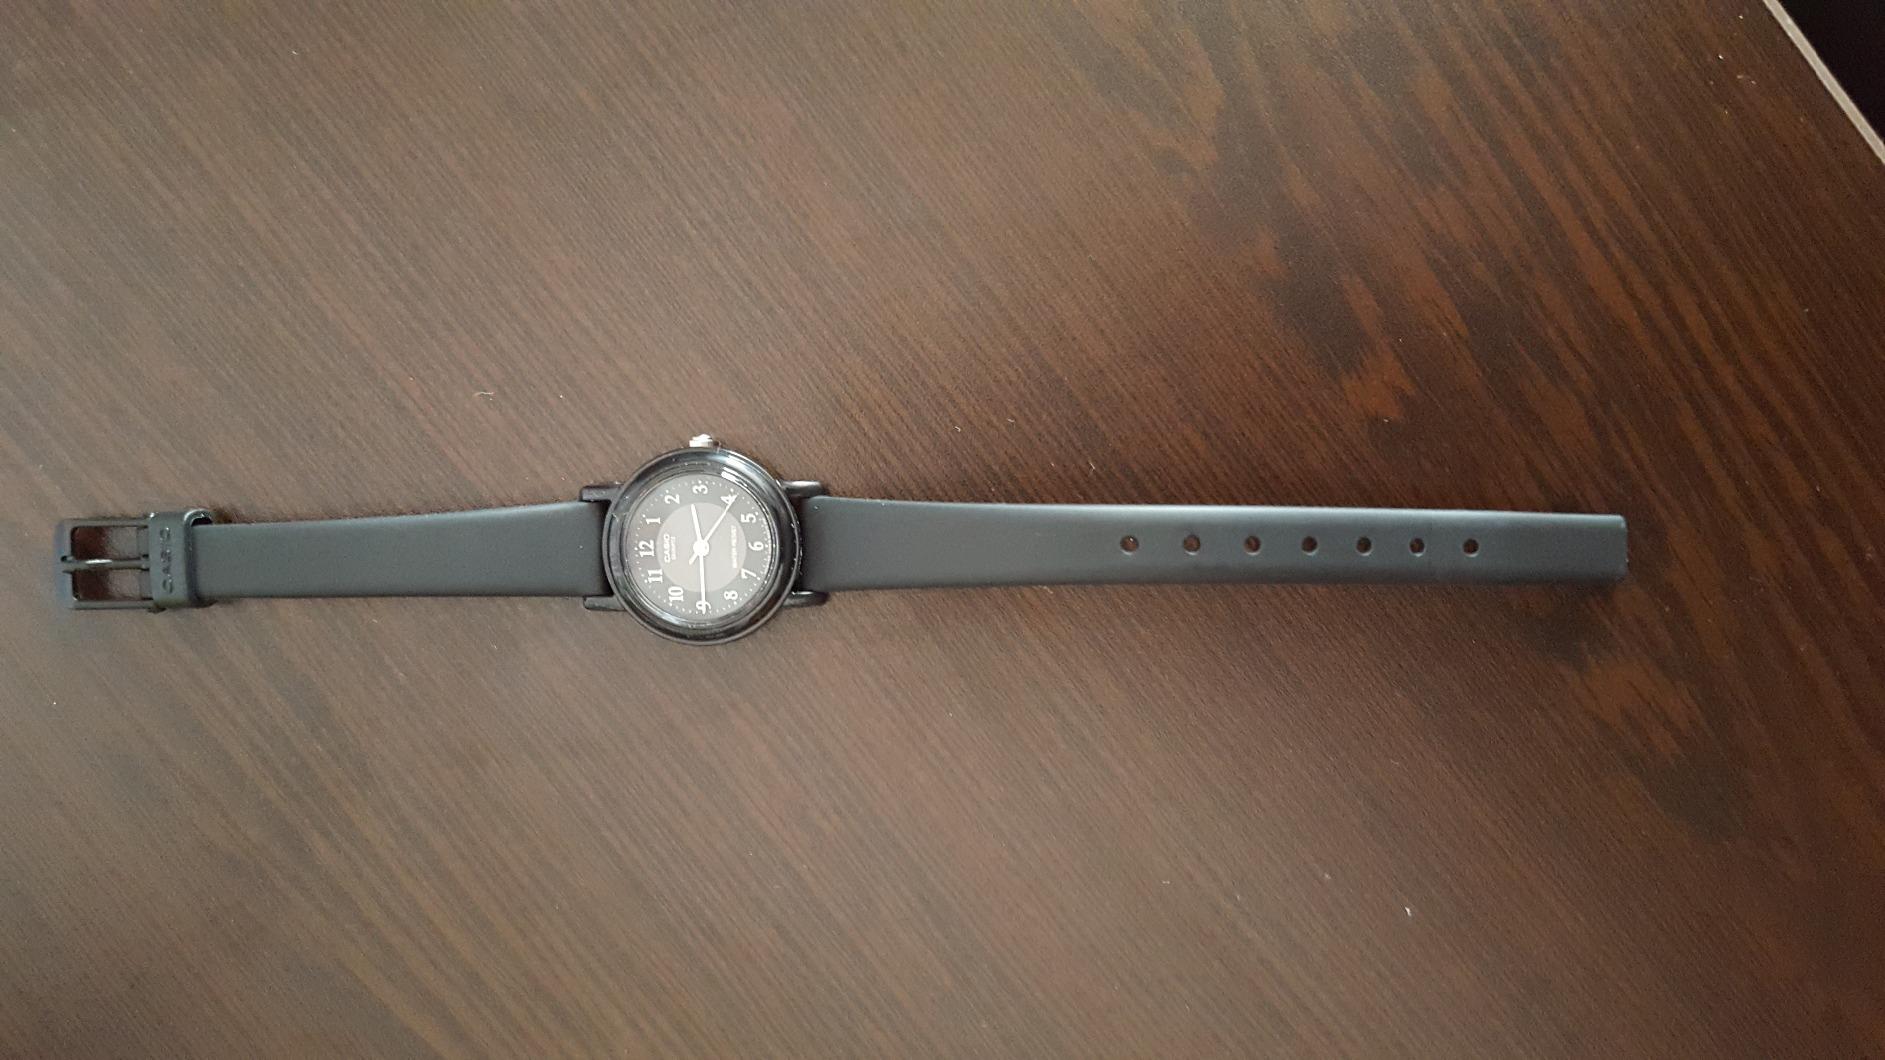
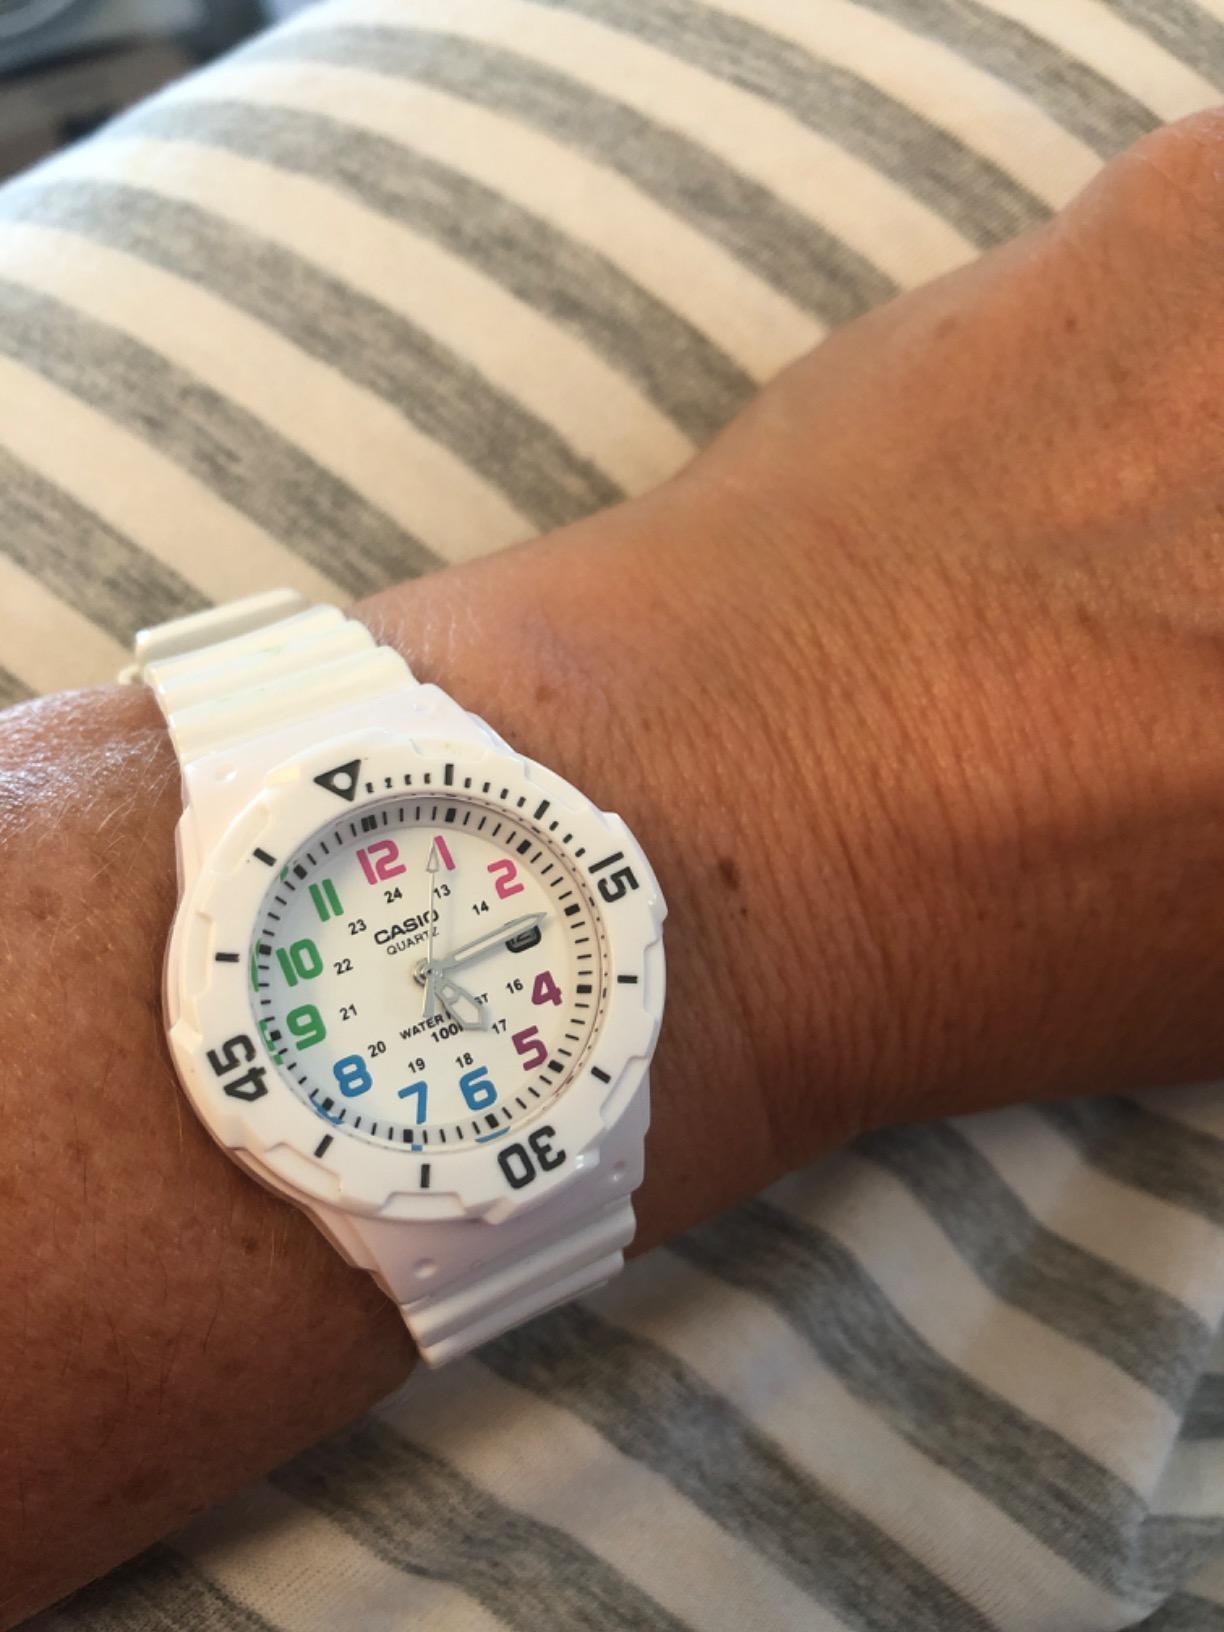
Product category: accessories_watch
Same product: no